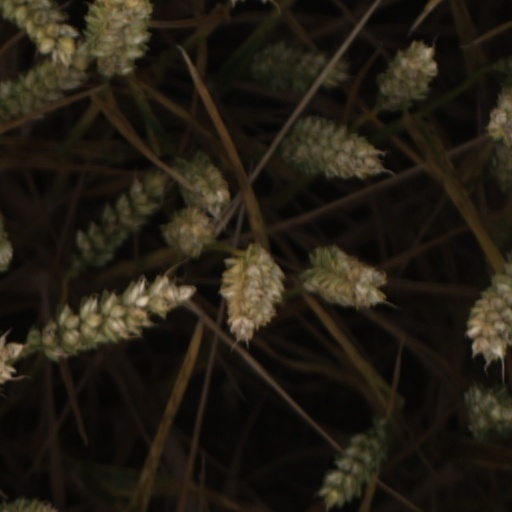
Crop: wheat